Self-Portrait Wearing a White Feathered Bonnet

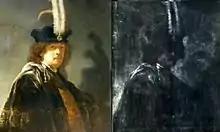
Rembrandt "Self-portrait wearing a white feathered bonnet" shown with x-ray of it. This is proof that it is not a period copy of an original oil painting, because it shows "exploratory primary work", or changes during the painting process.

David Taylor, curator of the National Trust's Paintings and Sculpture collection, reported that the painting was scheduled to be restored during the winter months of 2013/2014 when, it was hoped, more information about its authorship would be revealed. Van de Wetering made his tentative re-attribution after studying the x-ray in 2005, but it was only after recently visiting the painting at Buckland Abbey that he could state with certainty that his 2005 claim was indeed true. Van de Wetering had wanted to see the painting in 2005, but it was only after it was given to the National Trust in 2010 that he knew where it was.